Zimbabwe and the Non-Aligned Movement

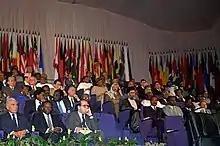
Delegates at the 8th Summit of the Non-Aligned Movement

Following Zimbabwe's independence in 1980 and country's selection to host the 8th Summit of the Non-Aligned Movement in 1986, the Yugoslav construction company Energoprojekt was selected to implement its largest project to date—the design and construction of a Congress Center and the Sheraton Hotel in Harare. The same company previously built the venue for the 3rd Summit of the Non-Aligned Movement in neighbouring Zambia. Initially designed for 2,500 seats, the project was modified at the request of Zimbabwe's prime minister Robert Mugabe, who envisioned hosting a NAM summit in the facility. The city of Harare was selected to host the summit at the 1985 Non-Aligned Foreign Ministers Conference in Luanda, Angola.